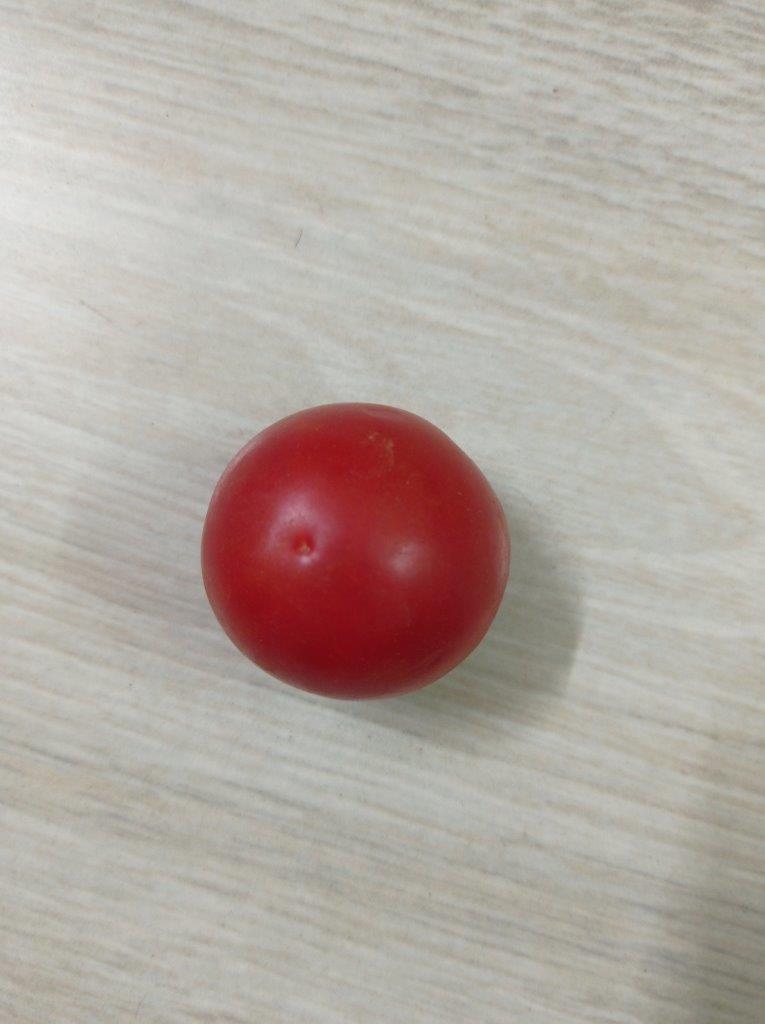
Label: Fresh